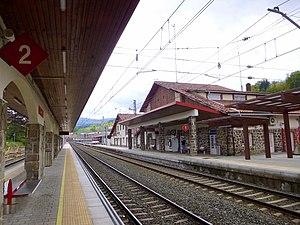
La gare de Zumárraga est une gare ferroviaire située dans la commune basque de Zumarraga, dans la province de Guipuscoa.